Gerhard Schröder

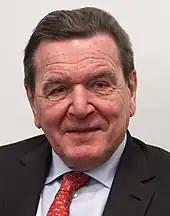
Schröder in 2016

Gerhard Fritz Kurt Schröder (born 7 April 1944) is a German former politician and lobbyist who served as Chancellor of Germany from 1998 to 2005. From 1999 to 2004, he was also the Leader of the Social Democratic Party of Germany (SPD). As chancellor, he led a coalition government of the SPD and Alliance 90/The Greens. Since leaving public office, Schröder has worked for Russian state-owned energy companies, including Nord Stream AG, Rosneft, and Gazprom.